Tascott, New South Wales

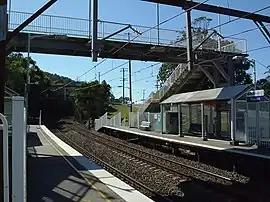

Tascott is a suburb of the Central Coast region of New South Wales, Australia between Gosford and Woy Woy on Brisbane Water's western shore. It is part of the local government area.